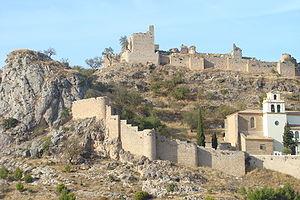
La bataille de Moclín, également connue sous le nom de désastre de Moclín, était une bataille livrée dans la municipalité granadienne de Moclín le 23 juin 1280. La bataille a opposé les troupes de l'émirat de Grenade, commandées par Mohammed II, le sultan de Grenade, contre ceux du Royaume de Castille et du Royaume de Léon qui étaient composés principalement de mercenaires et de membres de l'Ordre de Santiago, commandés par le grand maître contemporain de l'ordre Gonzalo Ruiz Girón et par Sanche, fils du roi Alphonse X de Castille.